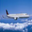
Label: airplane